RAF Kimbolton

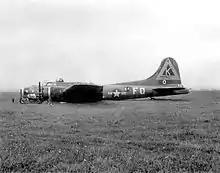
Lockheed/Vega B-17G-15-VE Flying Fortress AAF Serial No. 42-97462 of the 527th Bomb Squadron after a belly landing. This aircraft was repaired and returned to combat duty.

On 21 May 1943, the 379th Bombardment Group (Heavy) arrived from Sioux City AAF, Iowa.